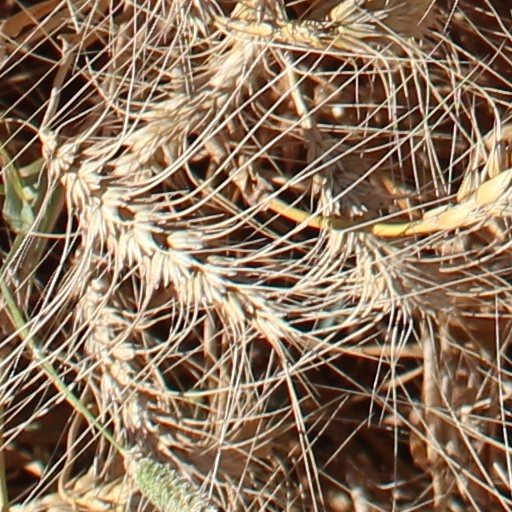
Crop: wheat